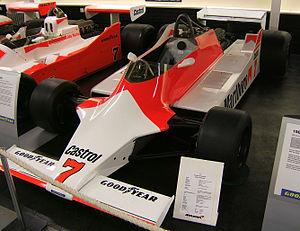
Patrick Tambay, né le 25 juin 1949 à Paris, est un pilote automobile français de Formule 1. Au cours de sa carrière, de 1977 à 1986, il a participé à 114 Grands Prix, avec deux victoires.
La McLaren M29 est une Formule 1 de l'écurie britannique McLaren Racing ayant participé aux championnats du monde de Formule 1 1979 et 1980 pour le modèle M29 et 1981 pour le modèle M29F.